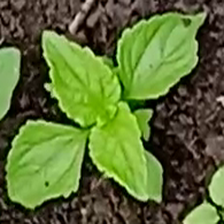
Weed species: Lamber_Quarter_plant(Chenopodium )